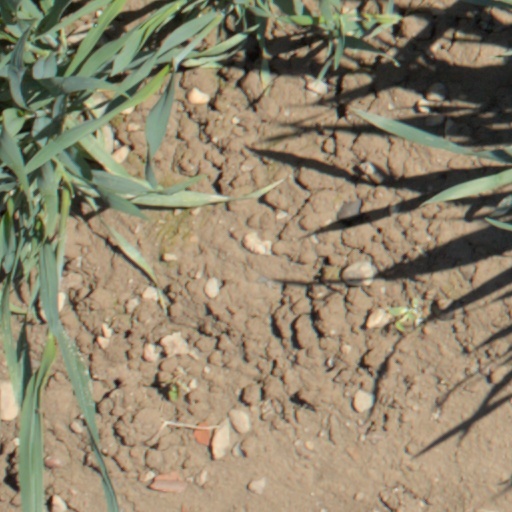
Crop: wheat